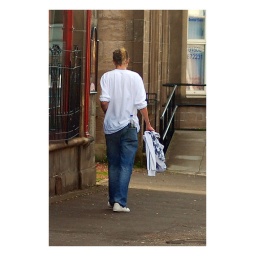
Note large glass bottle of Irn Bru in back pocket.